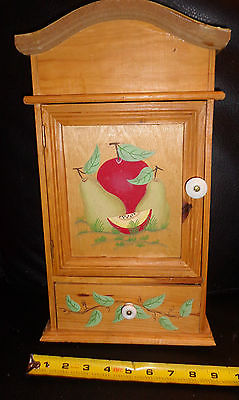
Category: cabinet